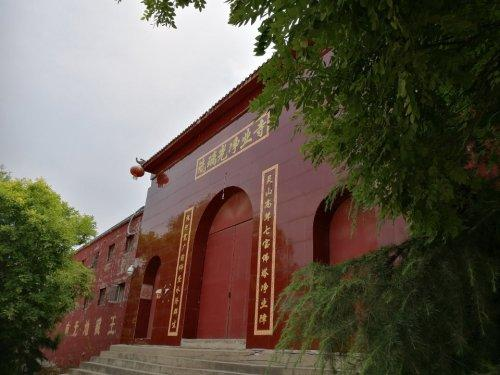
地标名称：琉璃光净业寺
所在城市：石家庄市·赞皇县